Harlech Grits Group

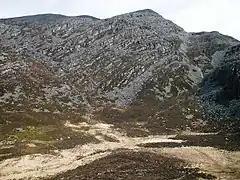
Sandstones of the Rhinog Formation, Rhinog Fawr, Snowdonia

The Harlech Grits Group is a lower to middle Cambrian lithostratigraphic group (a sequence of rock strata) in northwest Wales. The name is derived from the town of Harlech in Gwynedd.